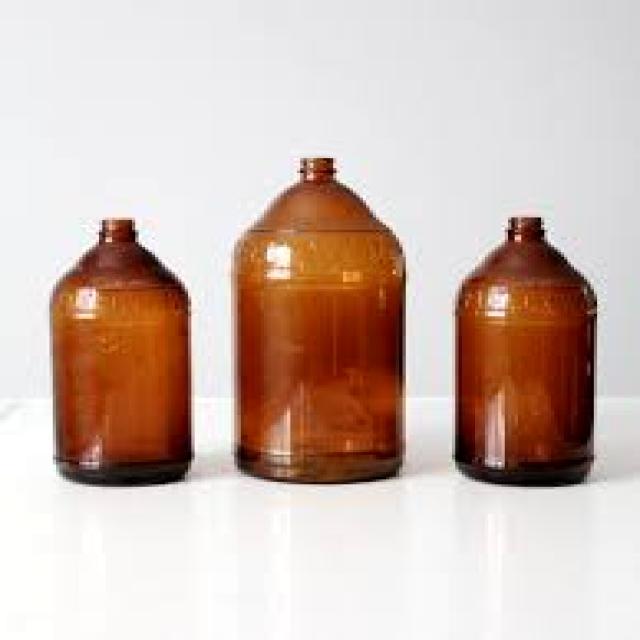
Label: Glass